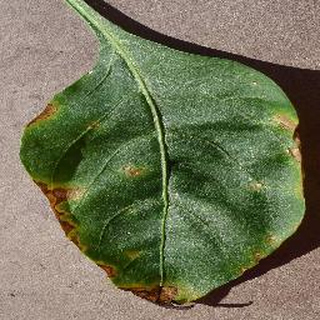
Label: bell_pepper_bacterial_spot